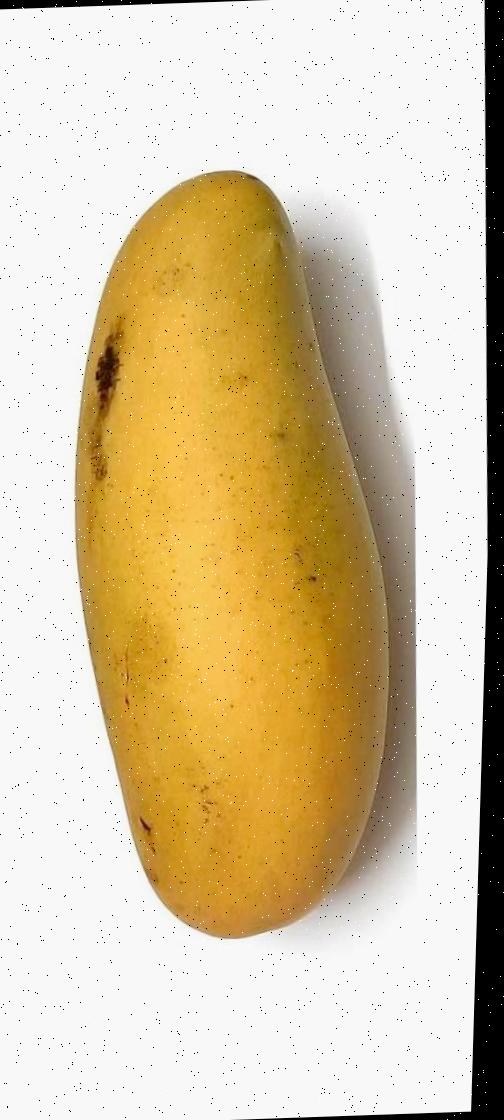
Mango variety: Banana Mango